Ulrich Schamoni

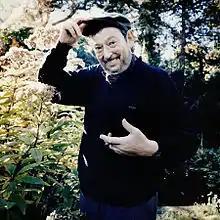
Ulrich Schamoni 1997

Ulrich Schamoni (9 November 1939 – 9 March 1998) was a German film director, screenwriter, actor and media proprietor.